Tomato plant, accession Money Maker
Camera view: tilt-top (135 deg); turntable rotation: 240 degrees
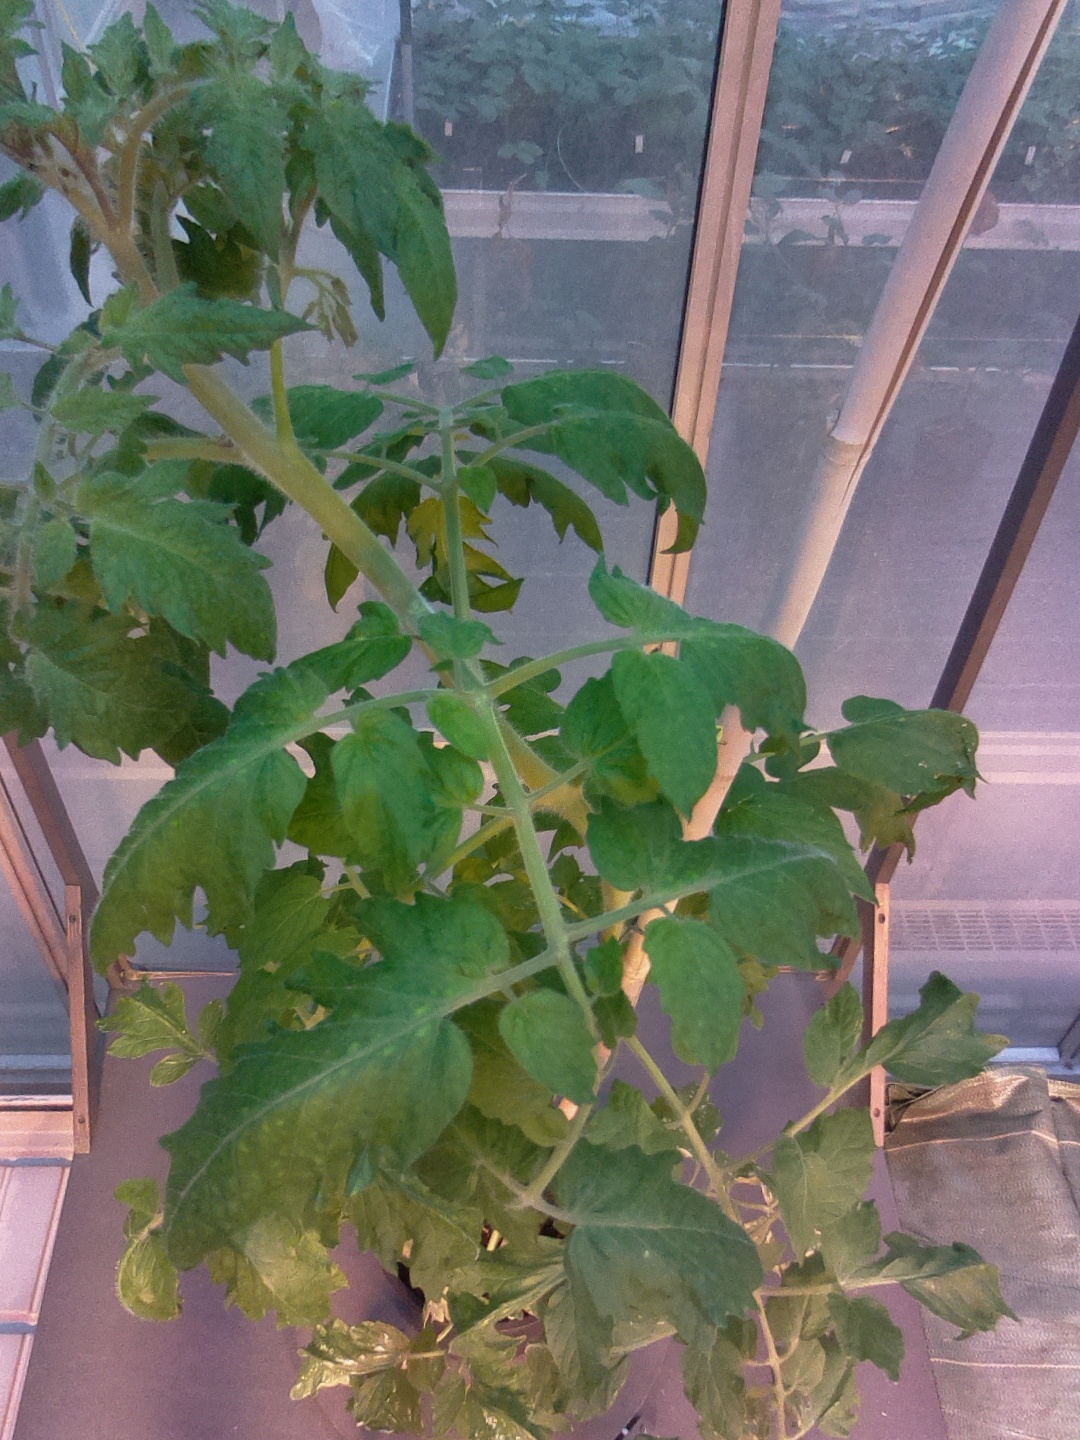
BBCH growth stage 65: Full flowering, 50%-60% of flowers open, first petals falling